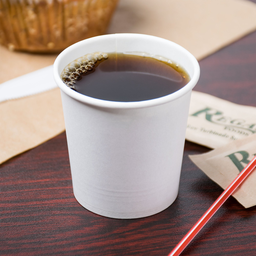
Label: cups